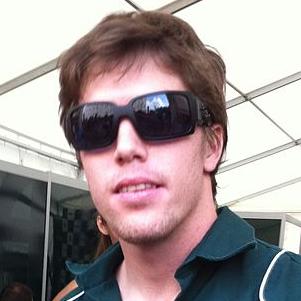
Age: 21